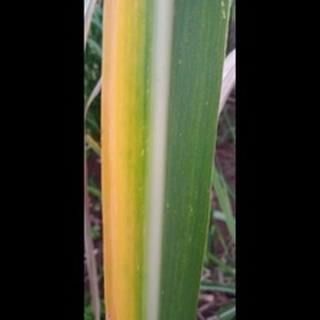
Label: sugarcane_yellow_leaf_disease